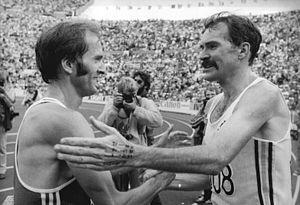
L'épreuve du marathon masculin des championnats du monde d'athlétisme 1983 s'est déroulée le 14 août 1983 dans les rues d'Helsinki, en Finlande, avec une arrivée au Stade olympique. Elle est remportée par l'Australien Robert de Castella.
Le Marathon de Fukuoka ou Championnat Marathon international de Fukuoka est une épreuve de course à pied de 42,195 km organisée annuellement depuis 1947, réservée aux hommes, qui se déroule dans la ville de Fukuoka au Japon le premier dimanche de décembre.